Tōfu-kozō

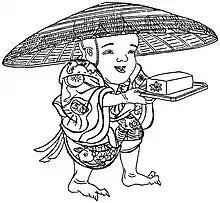
An example of a "tōfu-kozō" with a large head from the "Bakemono Chakutōchō" by Masayoshi Kitao.

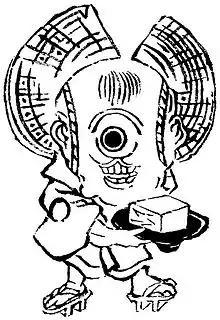
An example of a "tōfu-kozō" with one eye from the "Ōjidai Karano Bakemono" by Shuntei Katsukawa.

The "tōfu-kozō" has been observed to be a "yōkai" that suddenly appeared in the literature of the An'ei era (1772–1781), and earned great popularity as a character in the "kusazōshi" and "kibyōshi", "kaidan" books, and toys of that time, a popularity that continued into the Meiji period. The aforementioned "Bakemono Shiuchi Hyōbanki" was observed to be their first appearance, and there have been no confirmations that the tōfu-kozō appeared in any earlier literature. According to the "tōfu" cook book "Tofu Hyakuchin" published in Tenmei 2 (1782), it was made into a famous "yōkai" that appeared in humorous literature and "manga e-hon" such as "kusazōshi" and "kibyōshi".